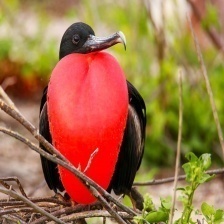
Species: FRIGATE
Scientific name: FREGATIDAE